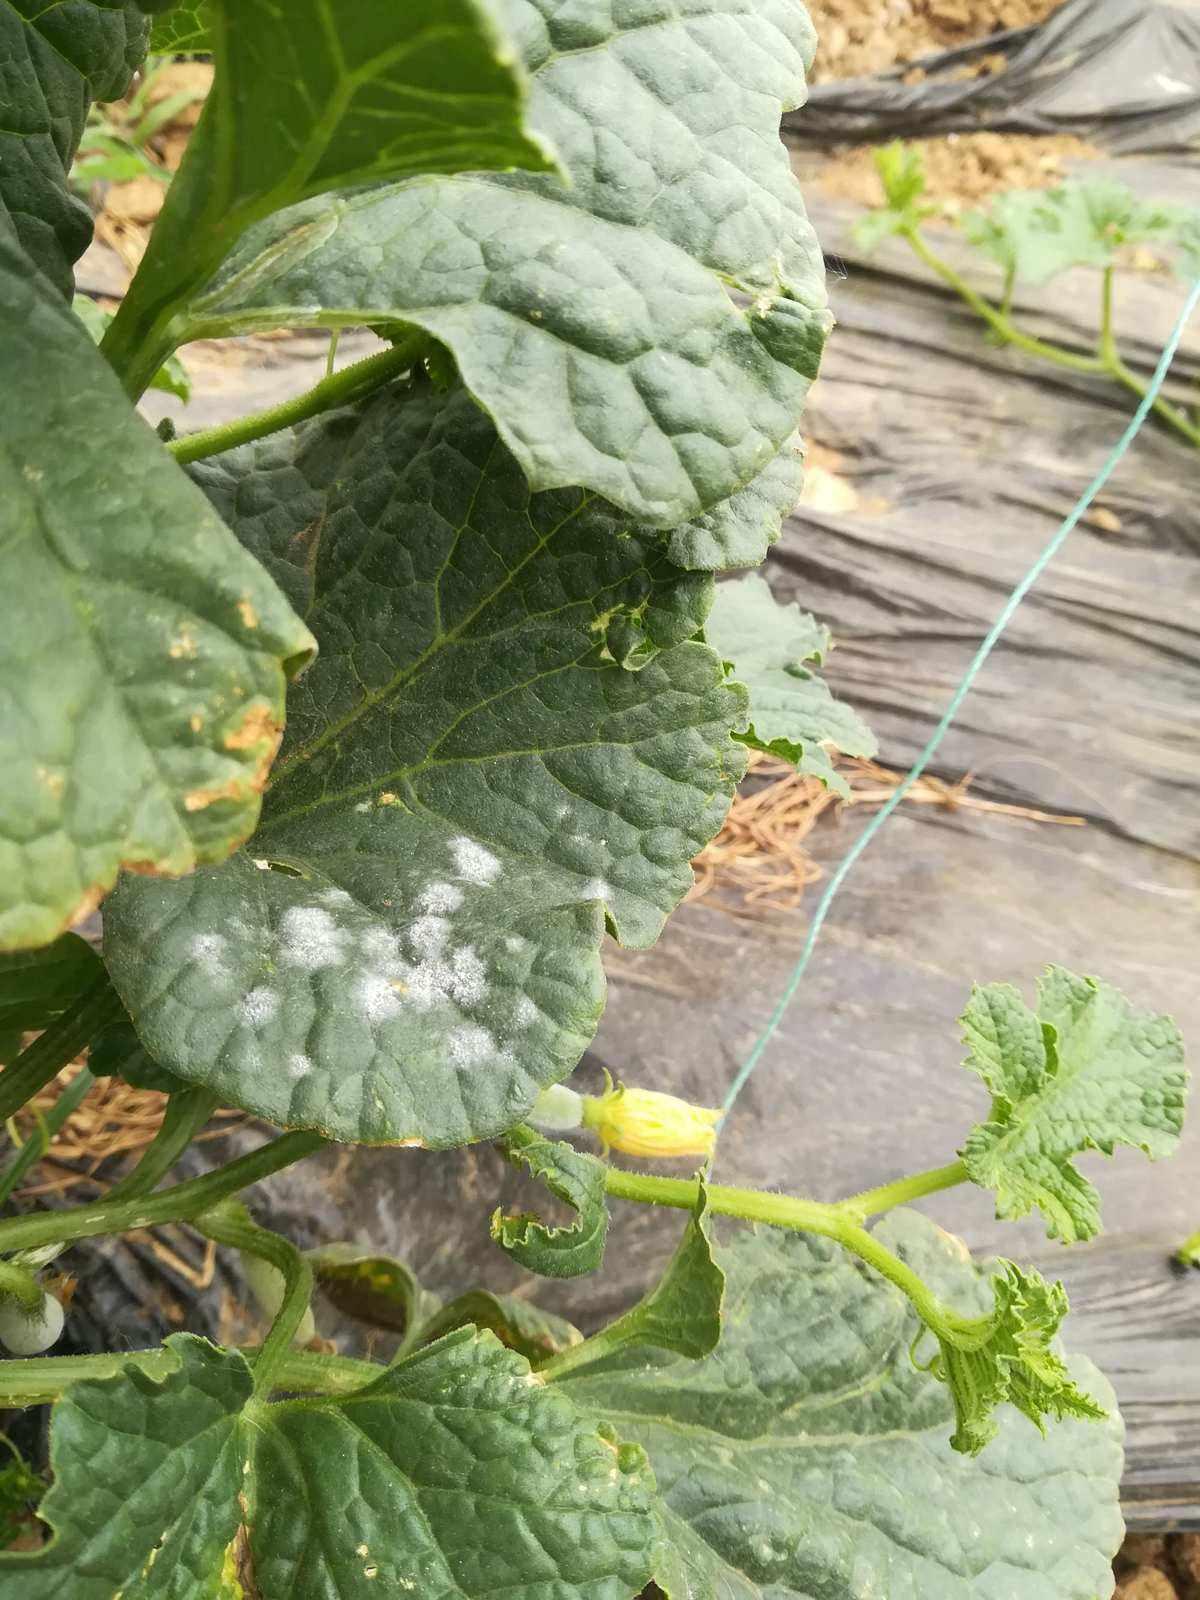
Plant: Cucumber
Disease: cucumber powdery mildew